Honington Hall

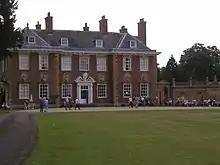
Honington Hall

Honington Hall is a privately owned 17th century country house at Honington, near Stratford on Avon, Warwickshire. It has Grade I listed building status.